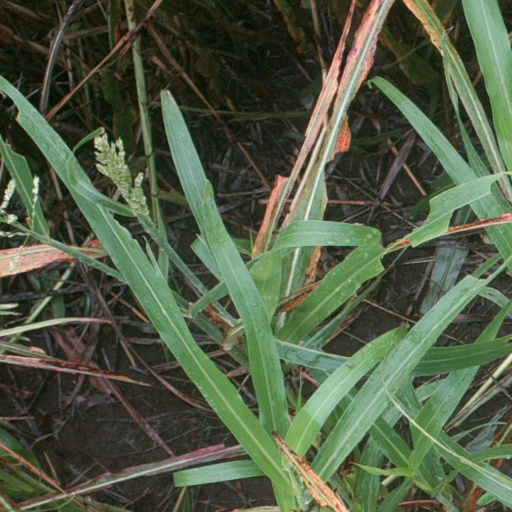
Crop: sorghum